Derek Warwick

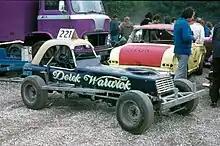
Derek Warwick's Superstox car, Matchams Park, 1973

Warwick was born in Alresford, Hampshire, England. He began his career in British stock car racing under the Spedeworth organisation at tracks such as his local Aldershot Stadium. He won the Superstox English Championship in 1971 (at the age of 16) and the World Championship at Wimbledon Stadium in 1973. His younger brother Paul also raced with some success in Superstox before progressing to Formula 3000, in which he was racing when killed in an accident in 1991.